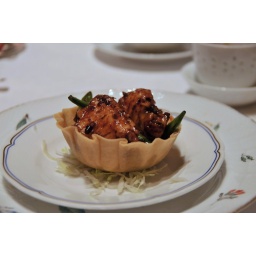
wok fried garoupa with black bean sauce in a crispy basket